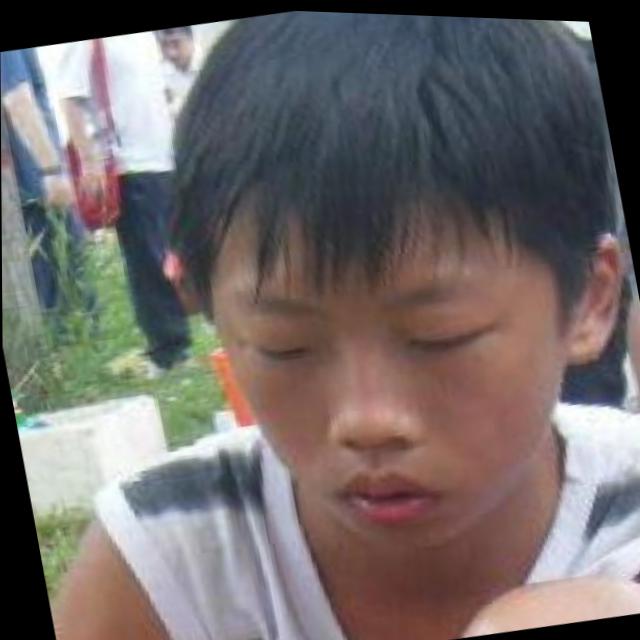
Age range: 13-20